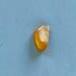
Maize quality: Bad